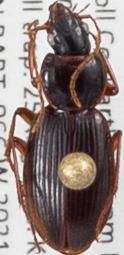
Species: Synuchus impunctatus
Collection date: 2021-08-25
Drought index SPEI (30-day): -0.386
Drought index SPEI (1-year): -0.944
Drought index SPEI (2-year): -0.54